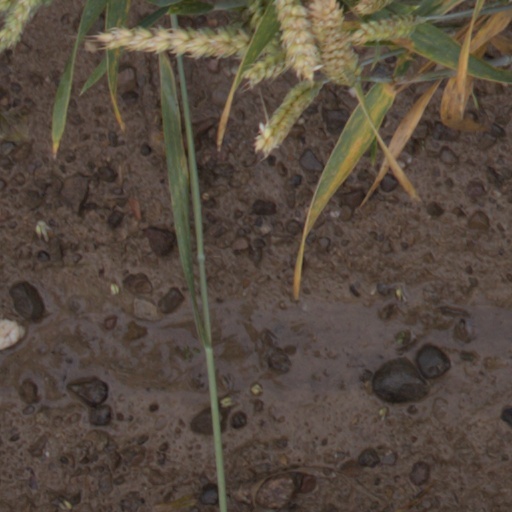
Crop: wheat